Cát Tiên National Park

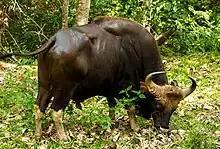
Gaur bull

The park fauna included the Javan rhinoceros, and was one of only two populations in the world, until poachers shot and killed the last rhino in Cát Loc in 2010. There are also records of banteng and kouprey, but the latter may now be globally extinct, and wild Asian water buffalo no longer occur in Cat Tien. Some accounts also list Indochinese tigers, leopards, clouded leopards and dholes; however, a recent series of surveys did not confirm this.